Pennsylvania Route 23

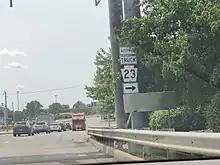
PA 23 Alternate Truck leaving US 202 southbound toward Gulph Road in King of Prussia

In the 1930s, PA 23 was extended east to US 30 (Girard Avenue) in West Philadelphia, following Conshohocken Avenue and Belmont Avenue. By 1940, the road between Marietta and Lancaster became part of an extended PA 340. By 1945, PA 23 was rerouted to pass through Valley Forge Park along Gulph Road, with an extended PA 363 replacing the route on Valley Forge Road and PA 652 replacing the designation between PA 363 and Gulph Road. By 1950, PA 23 Truck was designated as a truck bypass of the section along Gulph Road through Valley Forge Park, running concurrent with PA 363 on Valley Forge Road before turning south along former PA 652. In addition, PA 23 Alt. was designated as an alternate alignment in Lower Merion Township following Montgomery Avenue. The current alignment between US 202 in Bridgeport and Spring Mill Road in Lower Merion Township became a northern extension of PA 320 by 1960.